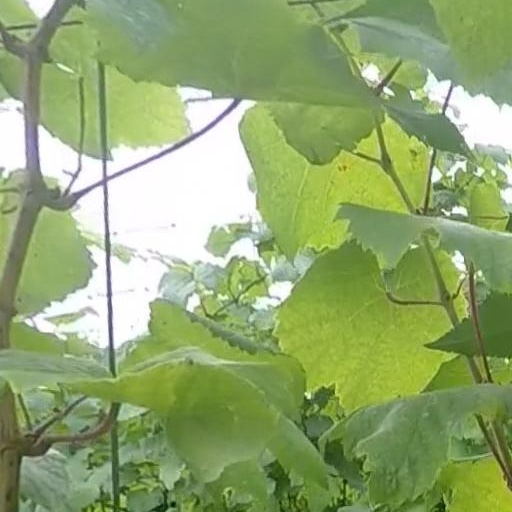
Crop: grape